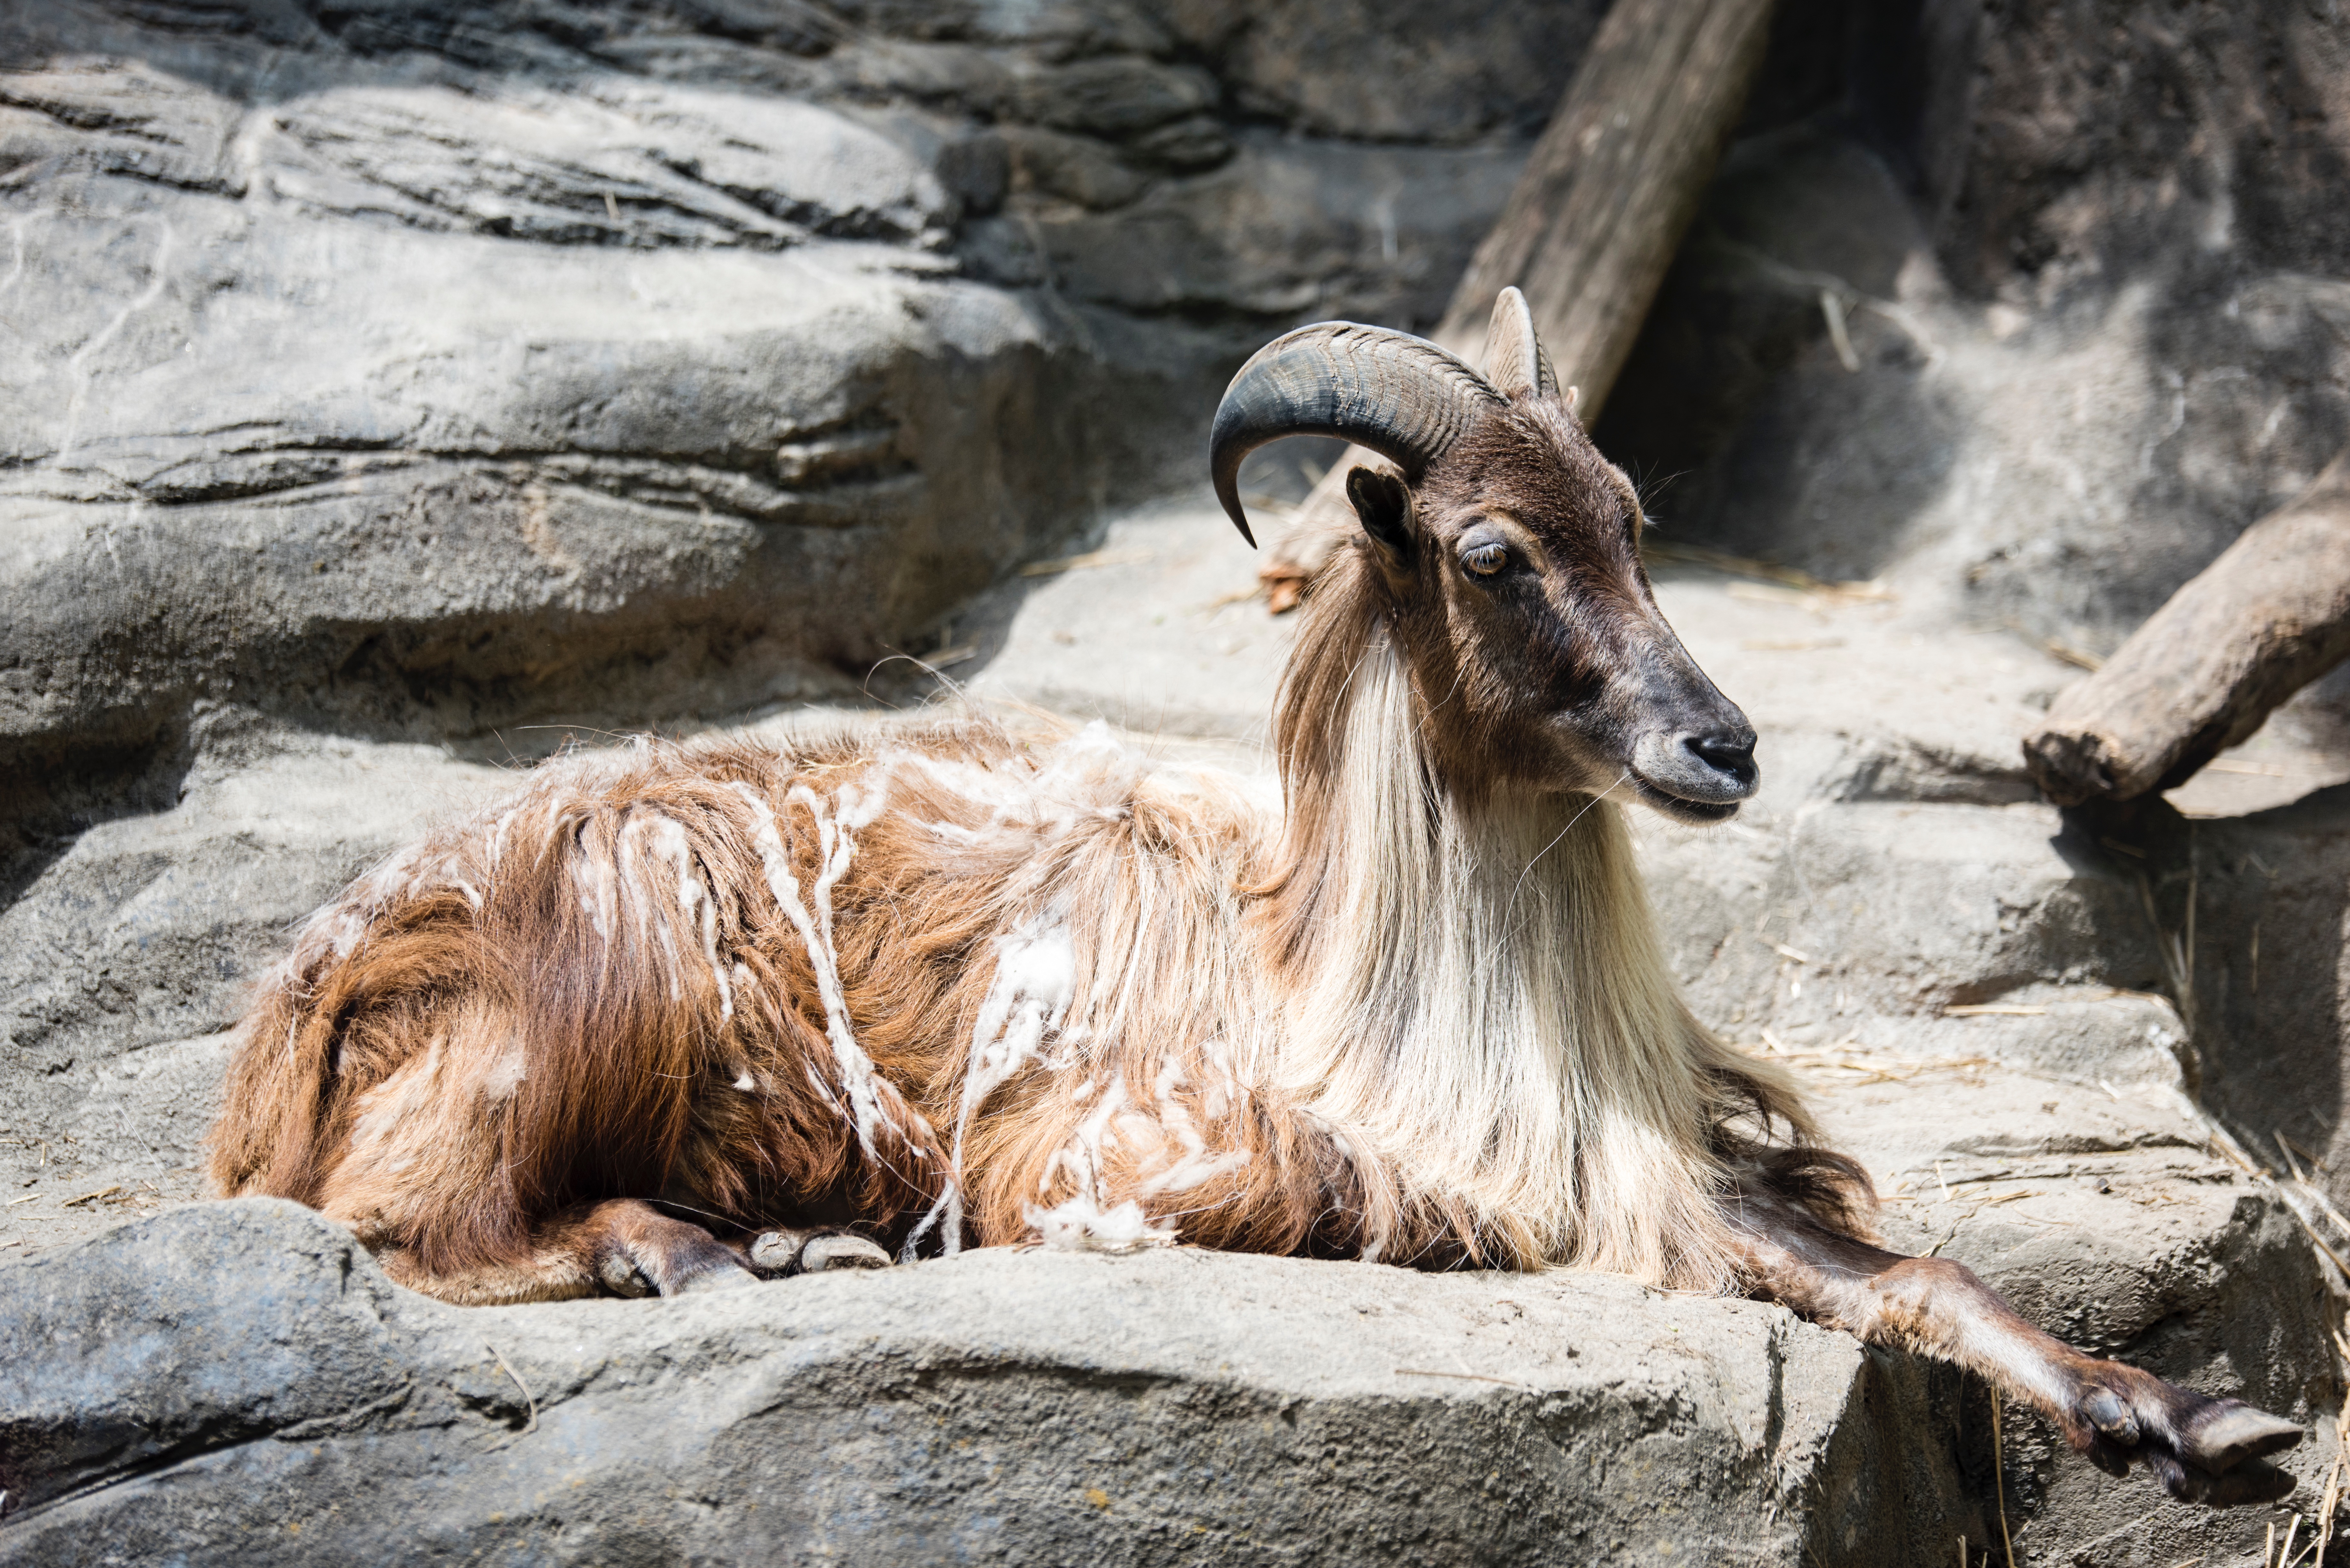
wildlife, goat, zoo, horn, herd, sheep, mammal, fauna, mountain goat, goats, bighorn, barbary sheep, outdoor recreation, cow goat family, argali